Luka Svetec

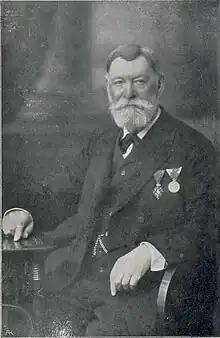
Luka Svetec

Luka Svetec (8 October 1826 – 28 January 1921) was a Slovene politician, lawyer, author and philologist. In the 1870s and 1880s, Svetec was one of the most influential leaders of the so-called Old Slovenes, a national conservative political group in 19th century Slovene Lands. He was renowned as an honest and principled politician, and was praised for his decency and his straightforward, practical attitude to political questions and life in general. The Old Slovene leader Janez Bleiweis called him "a crystallized Slovene common sense". Because of his failure to take over the political leadership of the party after the death of its leader Janez Bleiweis, also called Father of the Nation, Svetec was mockingly referred in the press to as "Stepfather of the Nation".